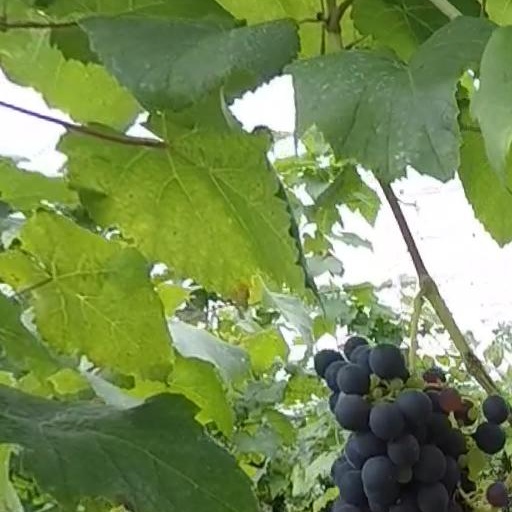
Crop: grape